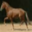
Label: horse